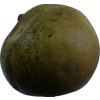
Label: pear